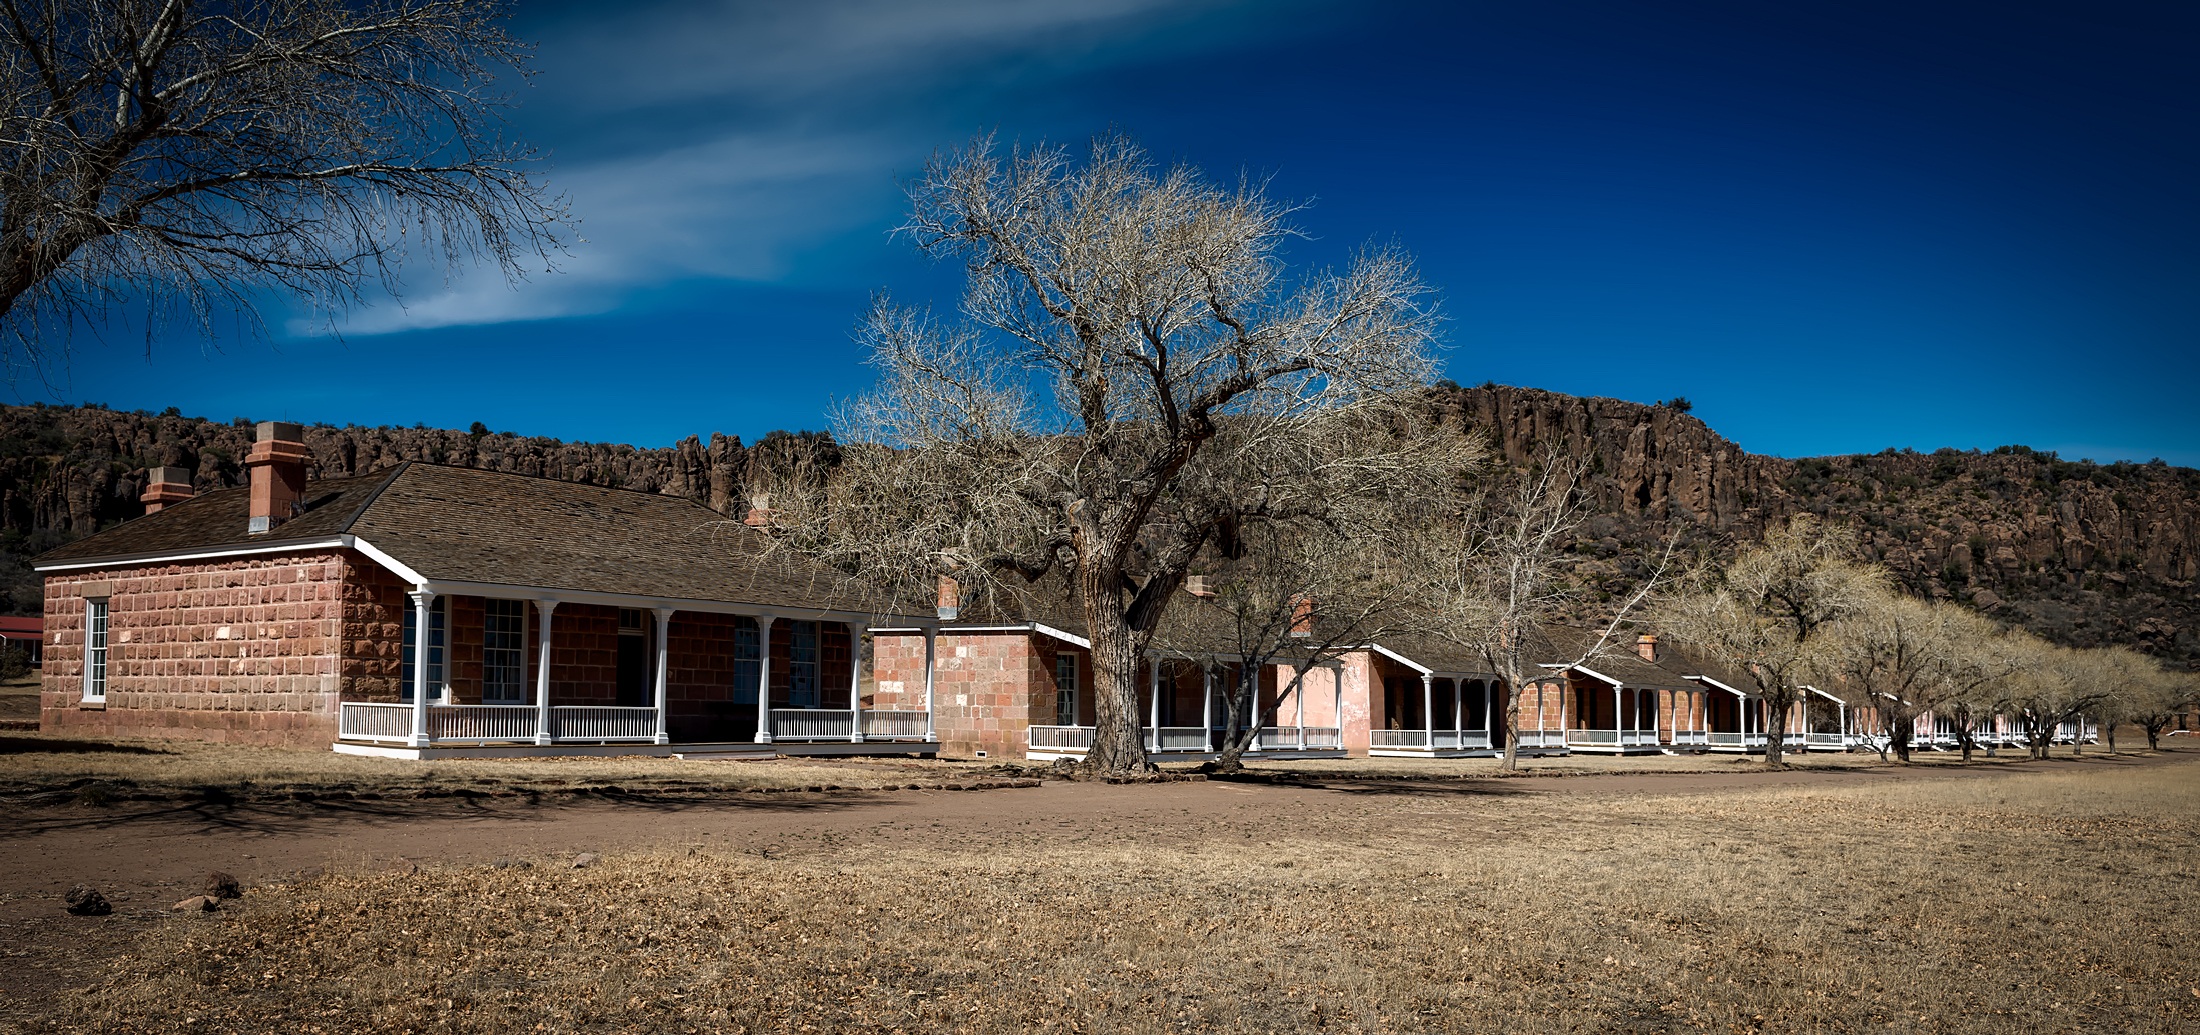
landscape, tree, winter, night, countryside, house, sunlight, old, home, country, panorama, military, evening, army, autumn, landmark, historic, season, outside, hdr, buildings, mountains, estate, texas, rural area, barracks, fort davis